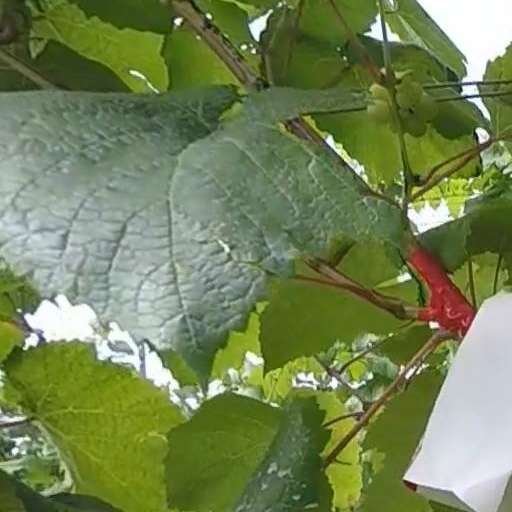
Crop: grape